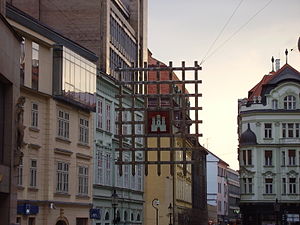
Bratislavas byvåben
Et hængende gitter i Bratislavas Gamle by, med byvåbnet i midten
Bratislavas byvåben har været byvåben for Bratislava siden 1436, da Sigismund af Luxemburg tildelte byen retten til at bruge sit eget våben. Våbnet viser på en rød gotisk baggrund en sølvfarvet tretårnet befæstning med en port i midten. Der er to gyldne glober på toppen af hvert tårn og et gyldent halvåbent gitter i porten. Det er en almindelige misforståelse at våbnet viser Bratislava Slot eller en af byens fire middelalderlige byporte. Reelt vises en general opfattelse af en middelalderlig by.